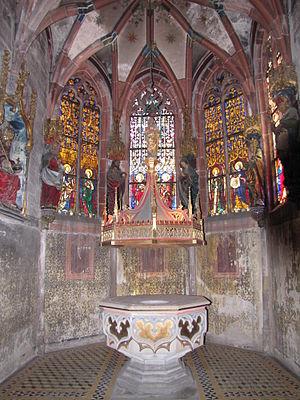
Alsace, Bas-Rhin, Église protestante Saint-Pierre-le-Jeune de Strasbourg (PA00085030). Chapelle de la Trinité avec fonts baptismaux du XVe
L’église protestante Saint-Pierre-le-Jeune de Strasbourg se situe place Saint-Pierre-le-Jeune dans le centre historique de la ville. C'est l'une des plus remarquables de Strasbourg, au point de vue de l'histoire de l'art et de l'architecture.